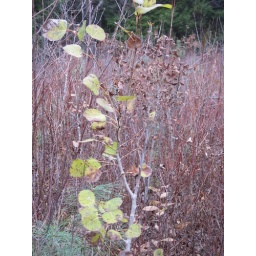
flat petiole, smooth gray bark, deltoid leaf base, grows in clumps, reddish brown buds